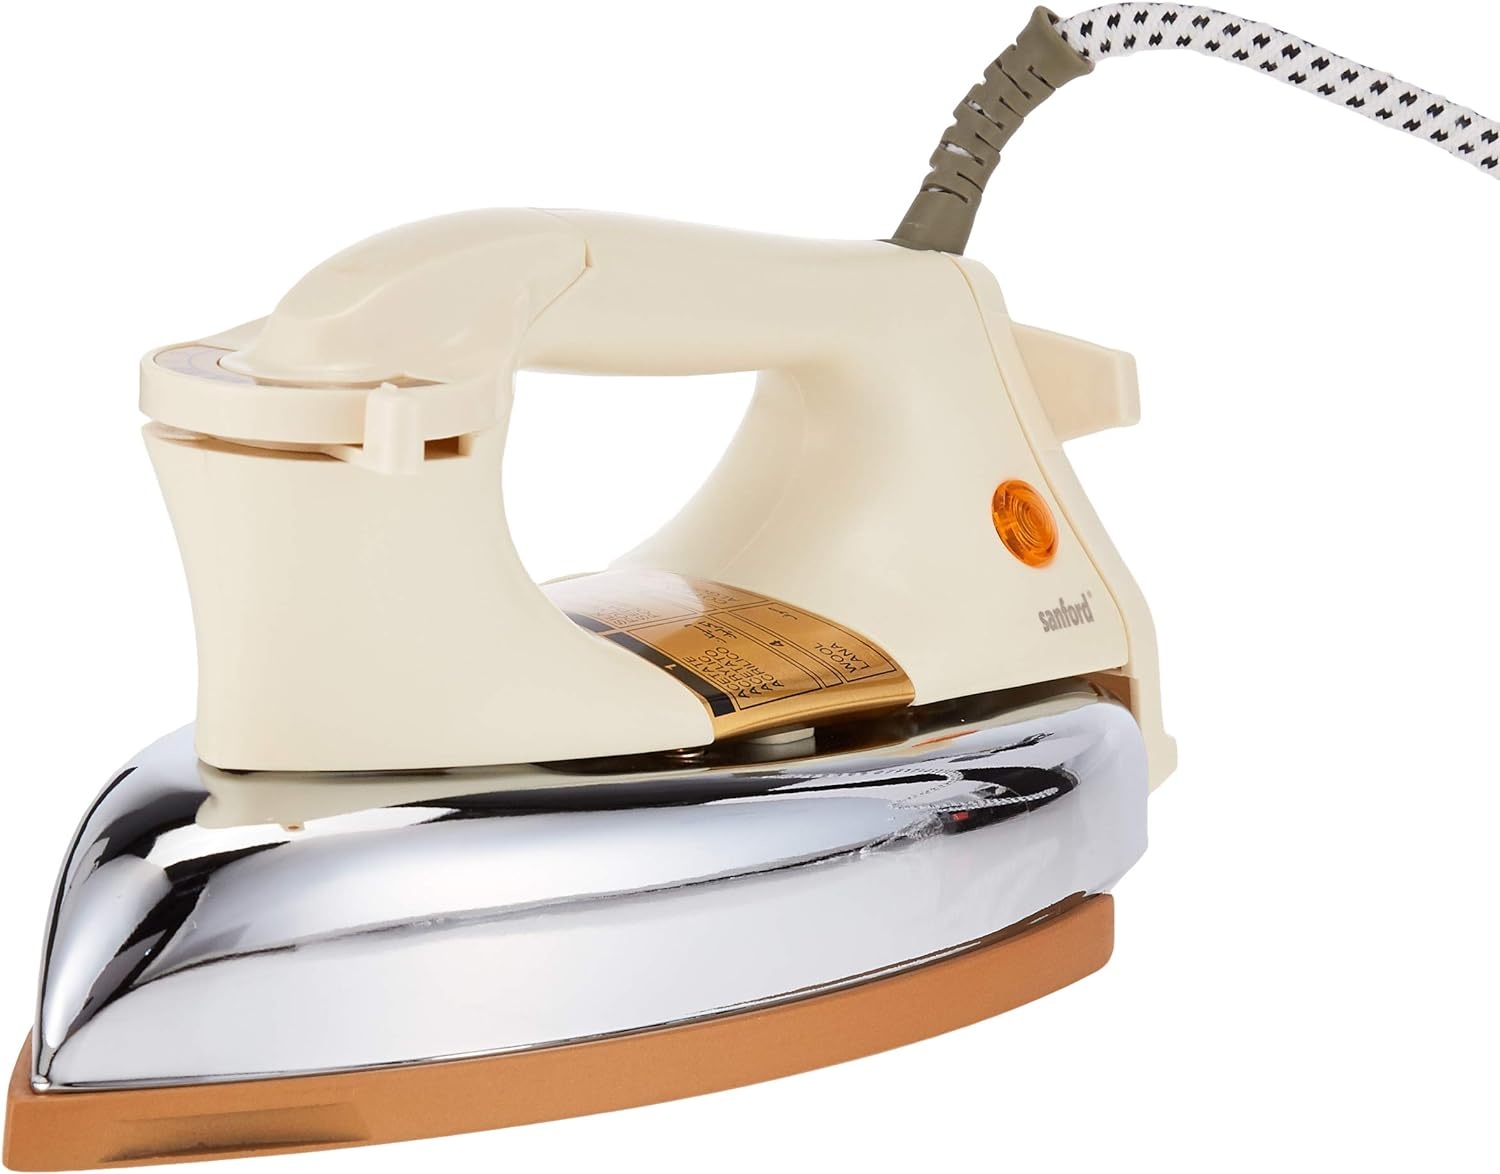
Sanford Heavy Duty Iron, Sf21di(3 Pin)
Brand: Kea Global
Product Features: Non-Stick Coating: Lets The Iron Glide Over All Types Of Fabrics Without Sticking Or Scorching Pilot Lamp: Automatically Goes Out To Let You Know When The Iron Has Reached The Selected Temperature Easy Temperature Setting: Allows To Select And Check Temperature Settings Easily And Accurately Adjustable Swivel Cord: Centrally Positioned Cord For Left And Right Hand Ironing Is Vertically Adjustable To Allow Maximum Freedom Super Deluxe Automatic Iron Box manufacturer: Sanford Item Trademark: SANFORD Item Weight: pounds, pounds, 2.1385, 2.1385 Item Category: Textile Iron Brand Sanford Special features Non Stick Colour white Item weight 2.14 Pounds Base material Ceramic
Category: Home & Garden > Household Appliances > Laundry Appliances > Irons & Ironing Systems